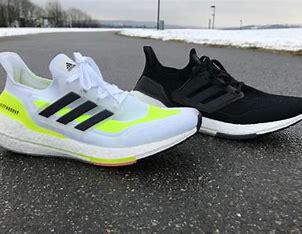
Brand: Adidas
Model: Ultraboost 21 Lauf